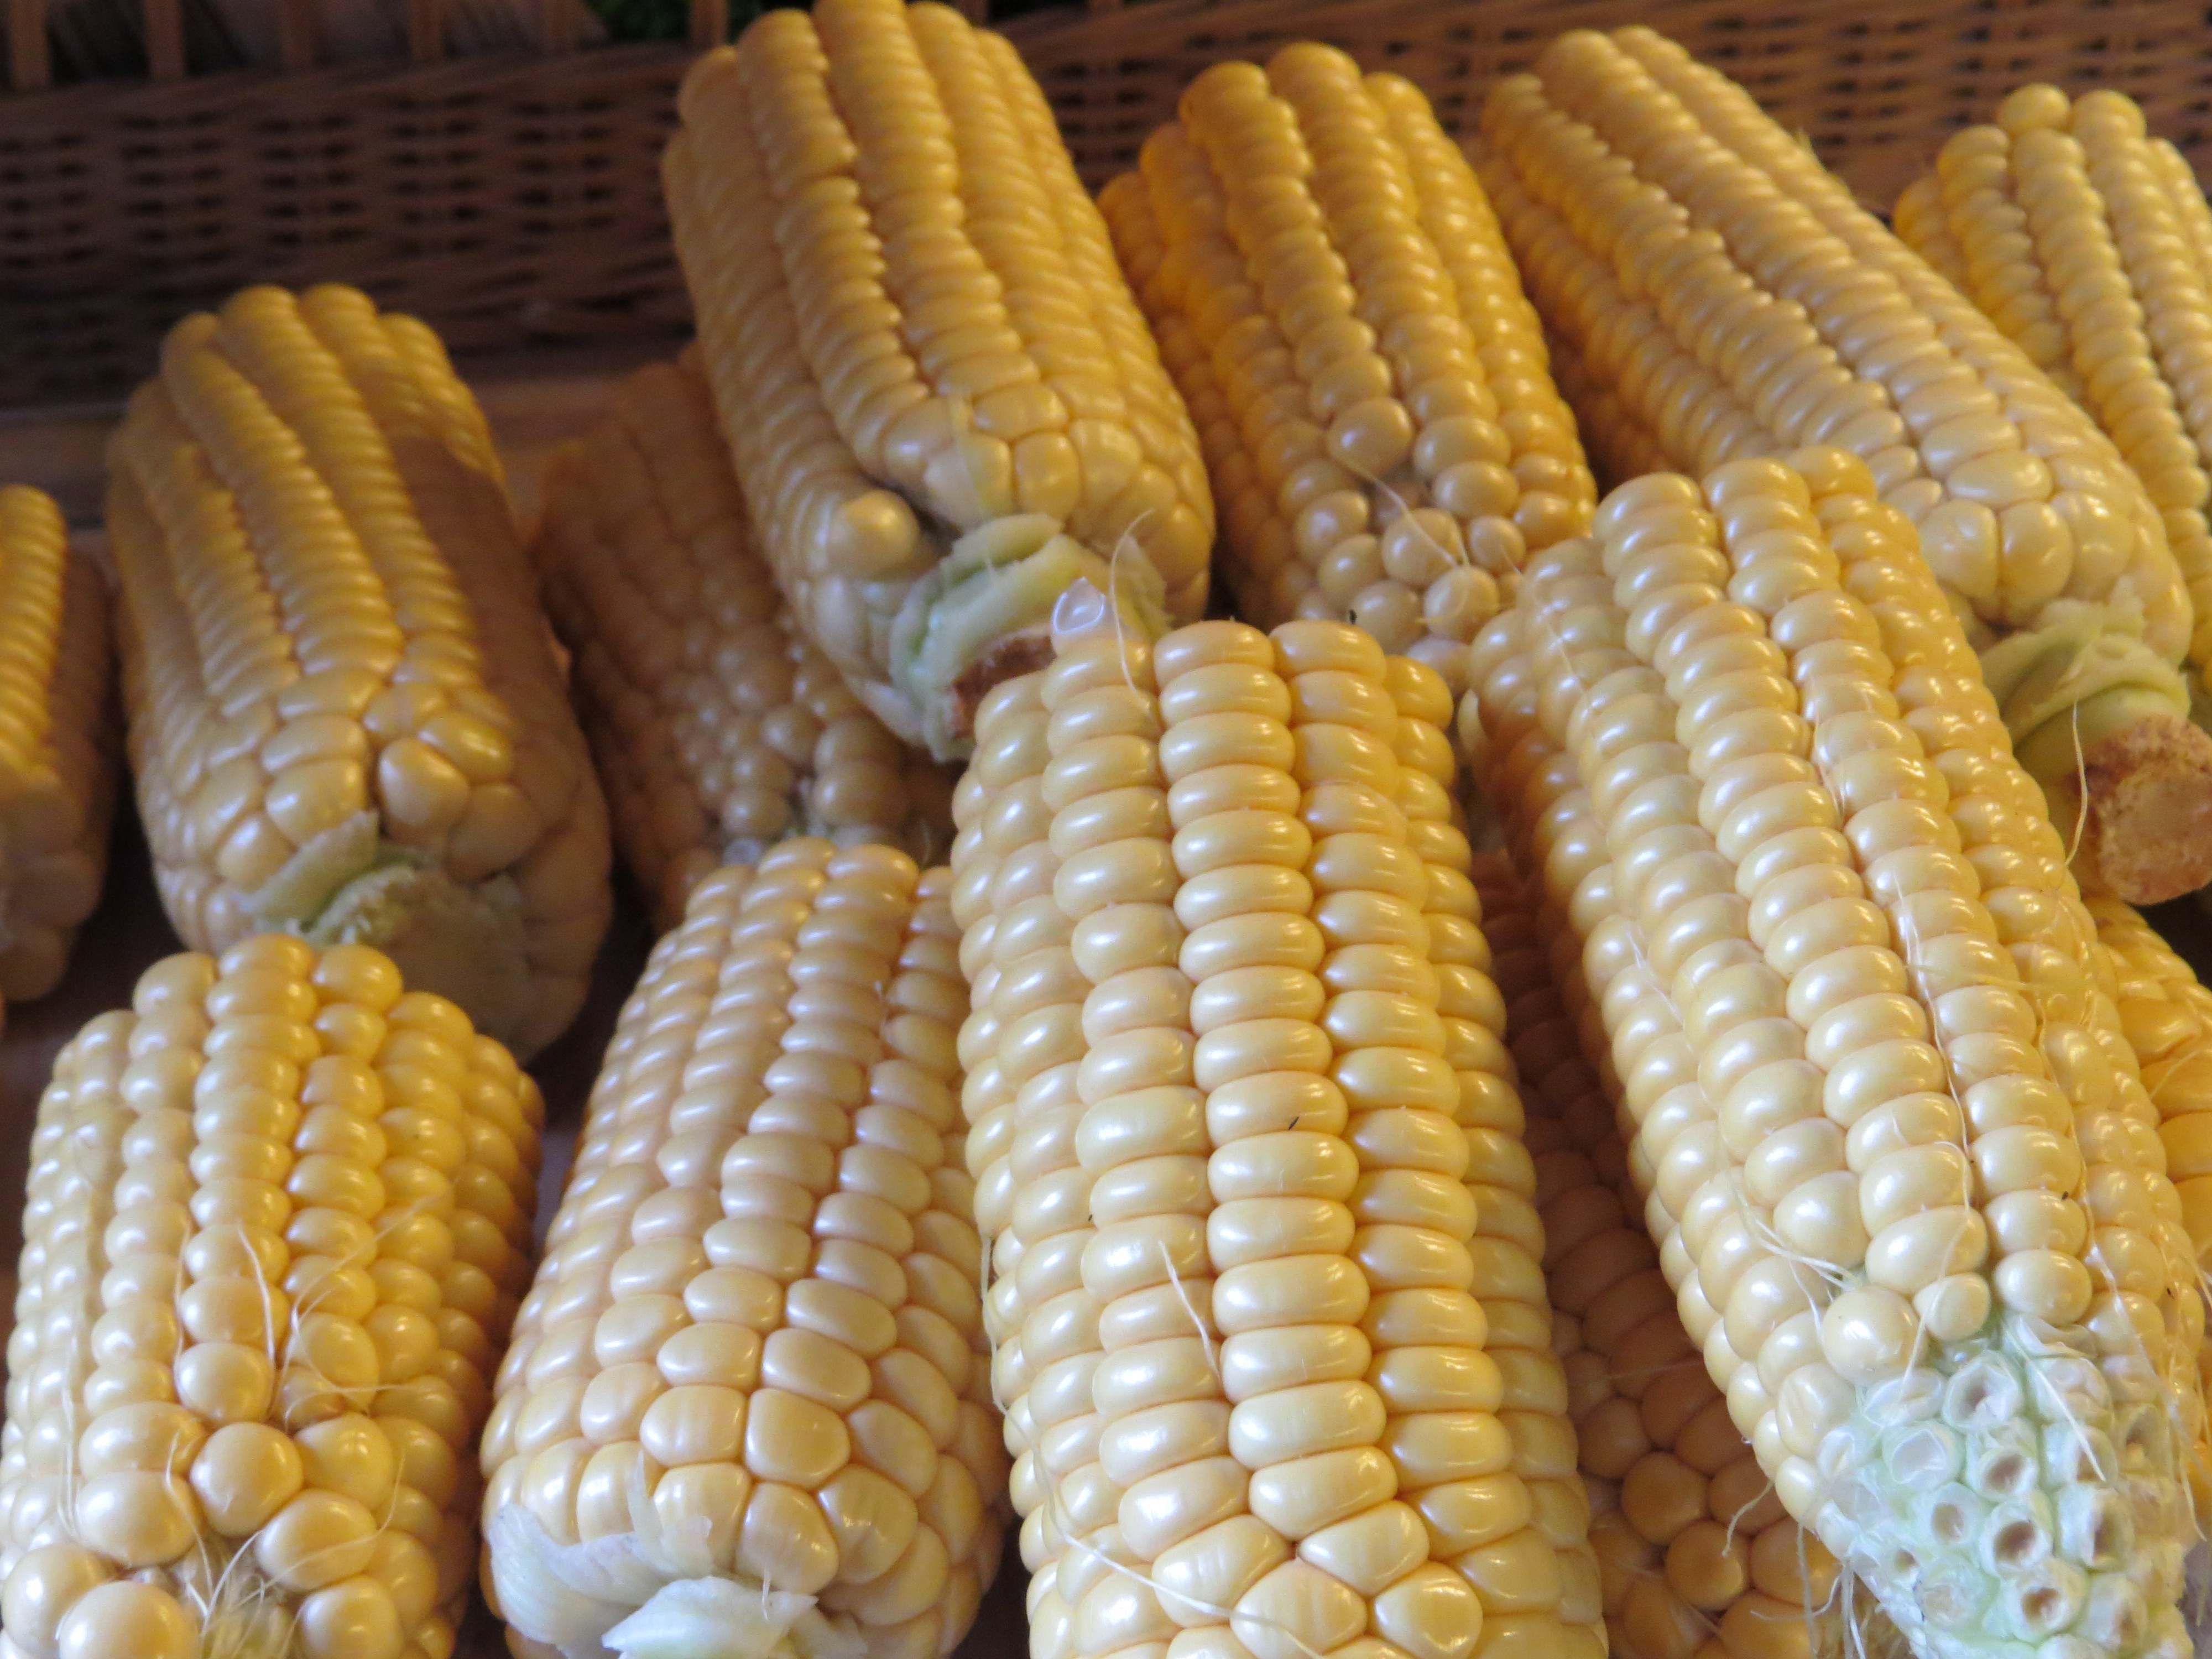
dish, food, produce, corn, cuisine, cereals, sweet corn, vegetarian food, maize, corn on the cob, corn kernels, commodity, side dish, grass family, food grain